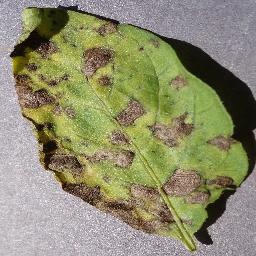
Etiqueta: Tizon_Temprano